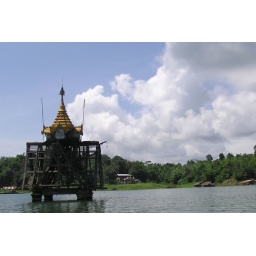
Bell tower in the river